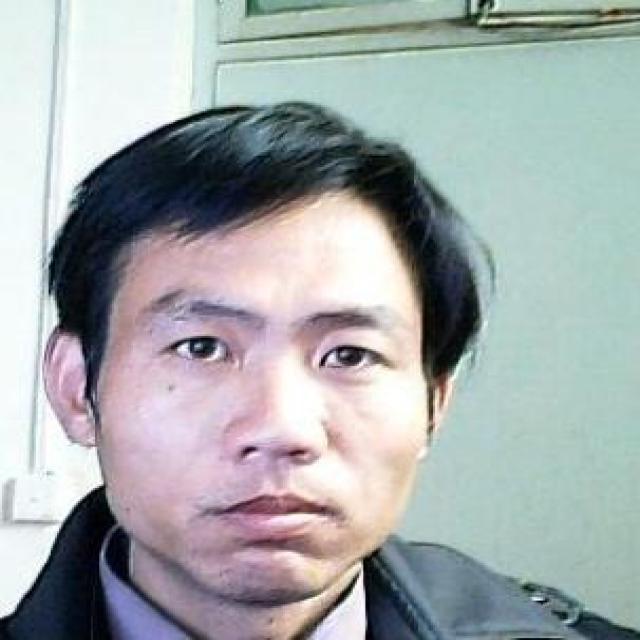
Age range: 21-44